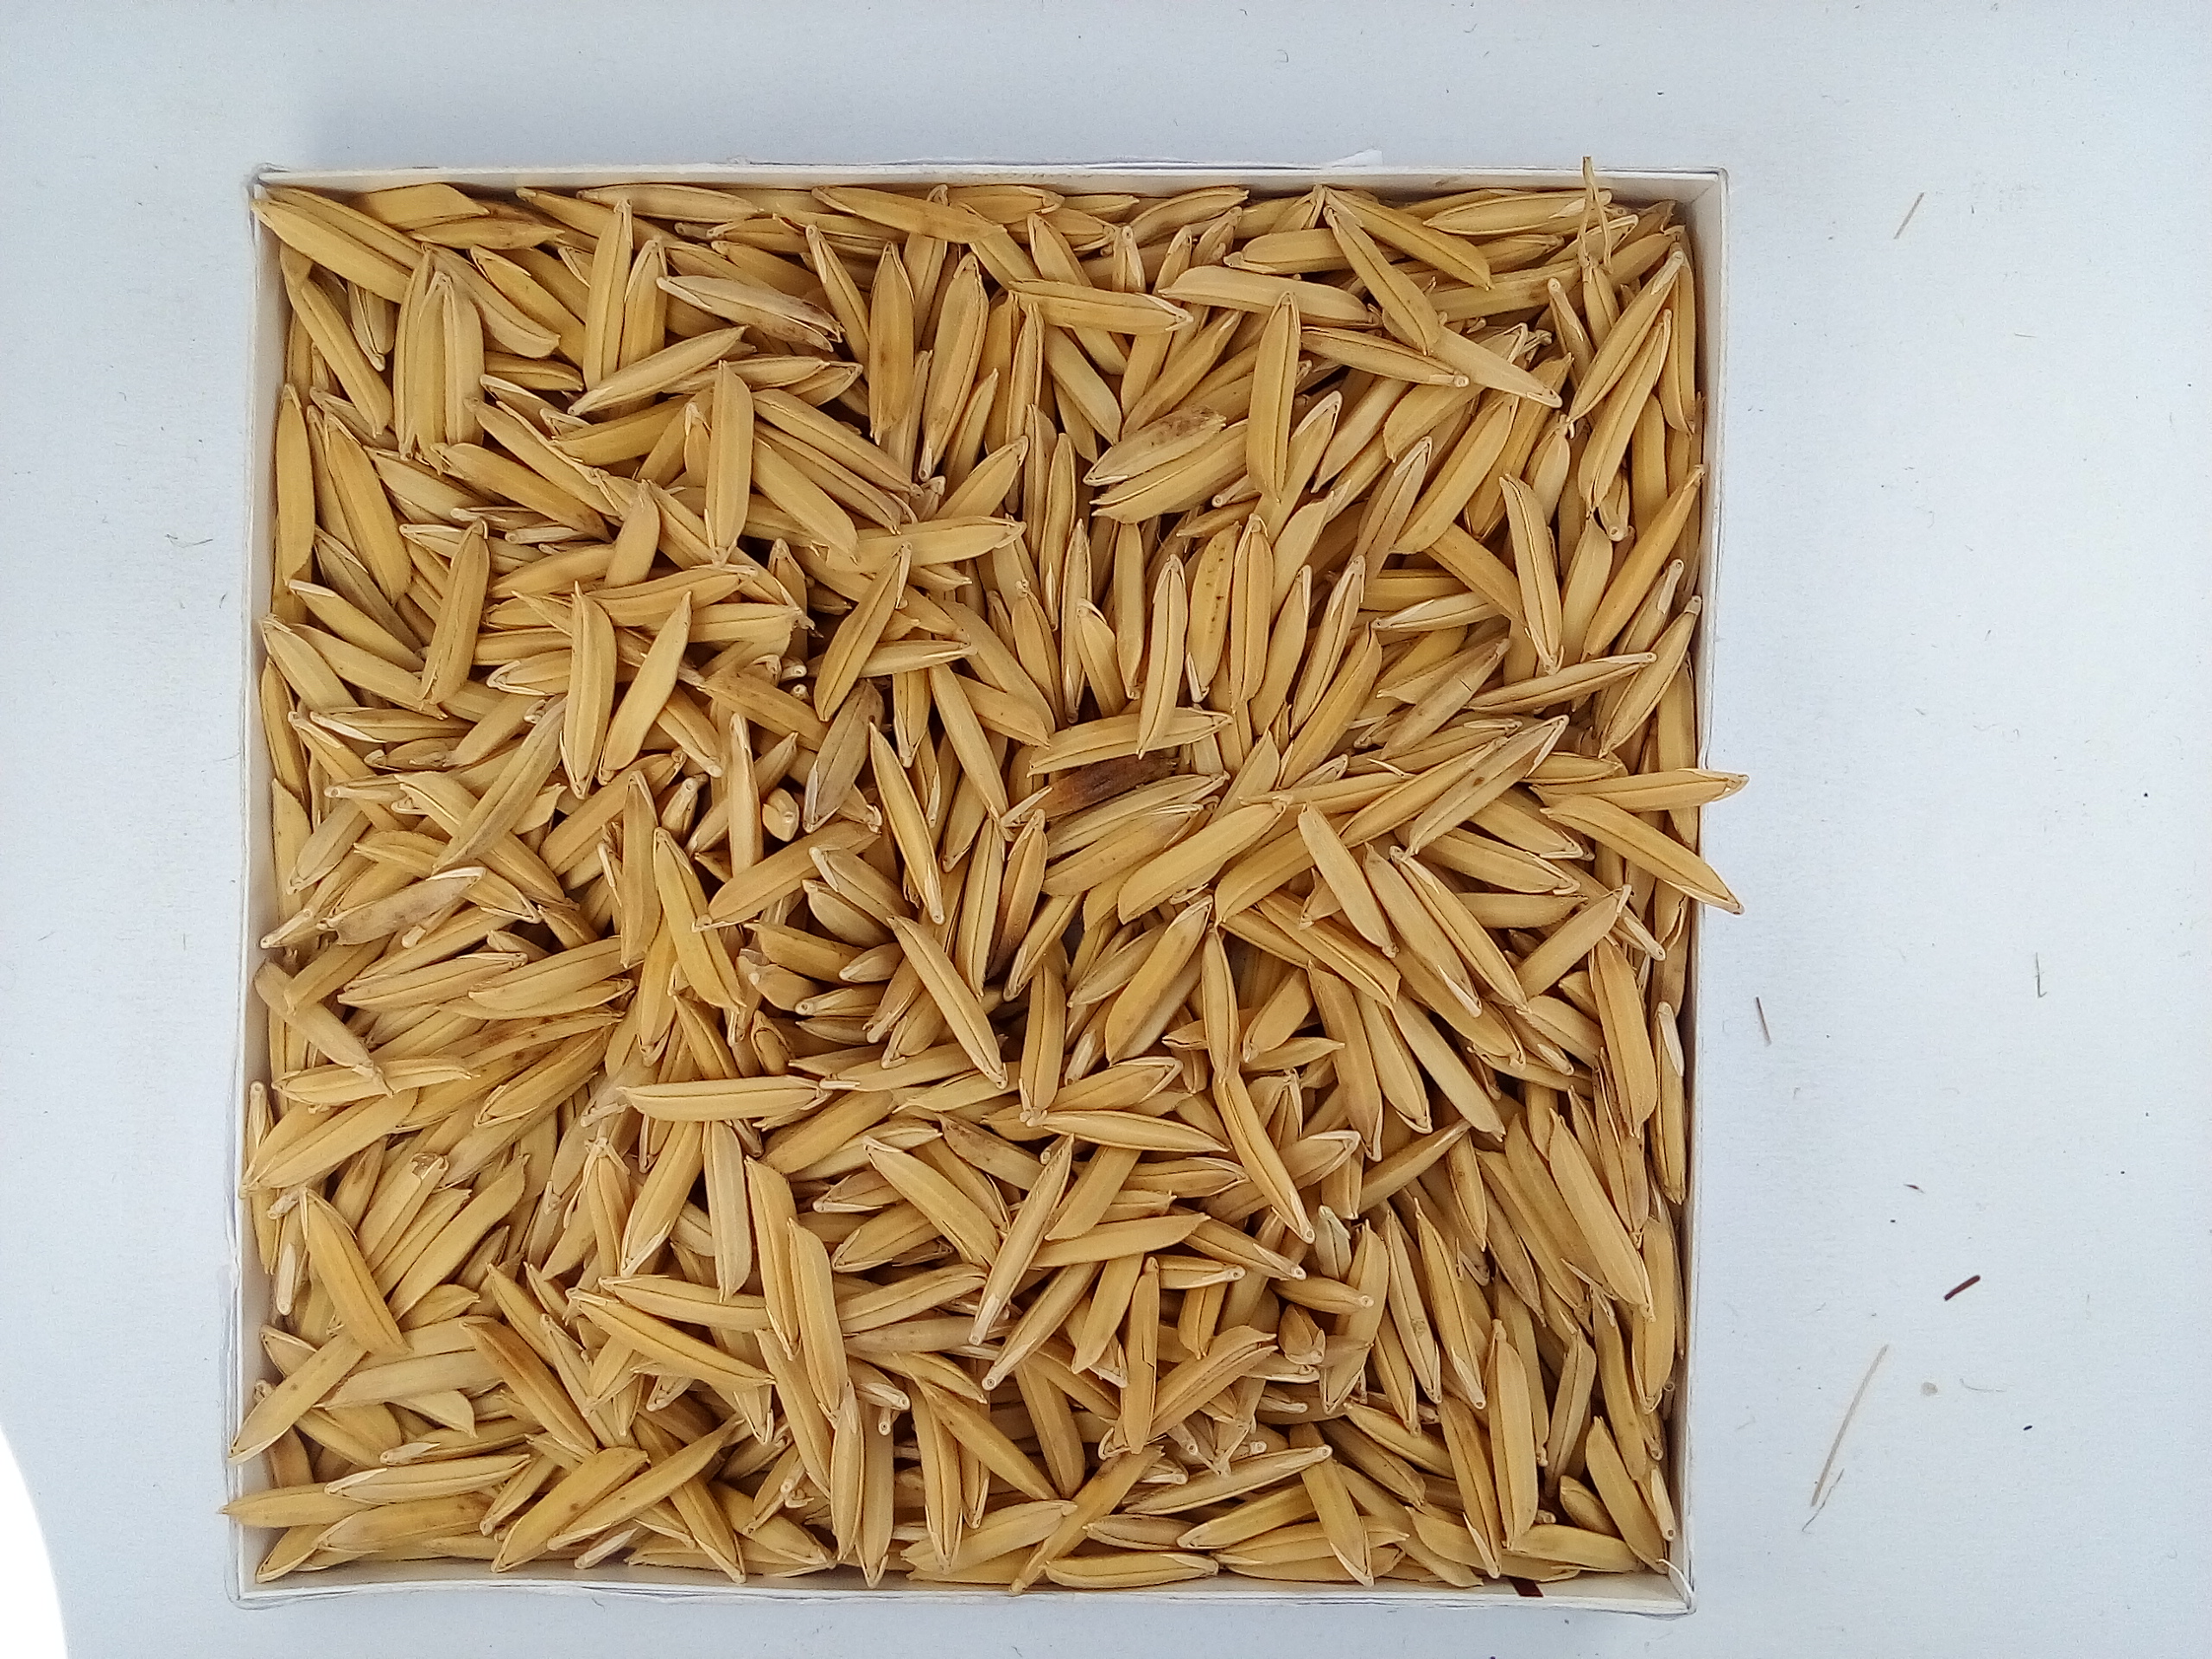
Rice seed variety: Unknown